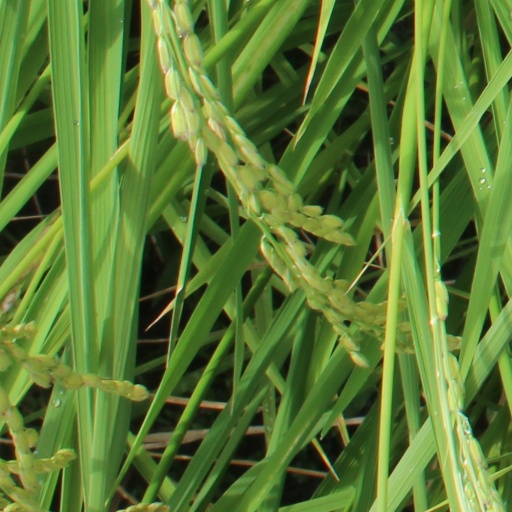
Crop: rice